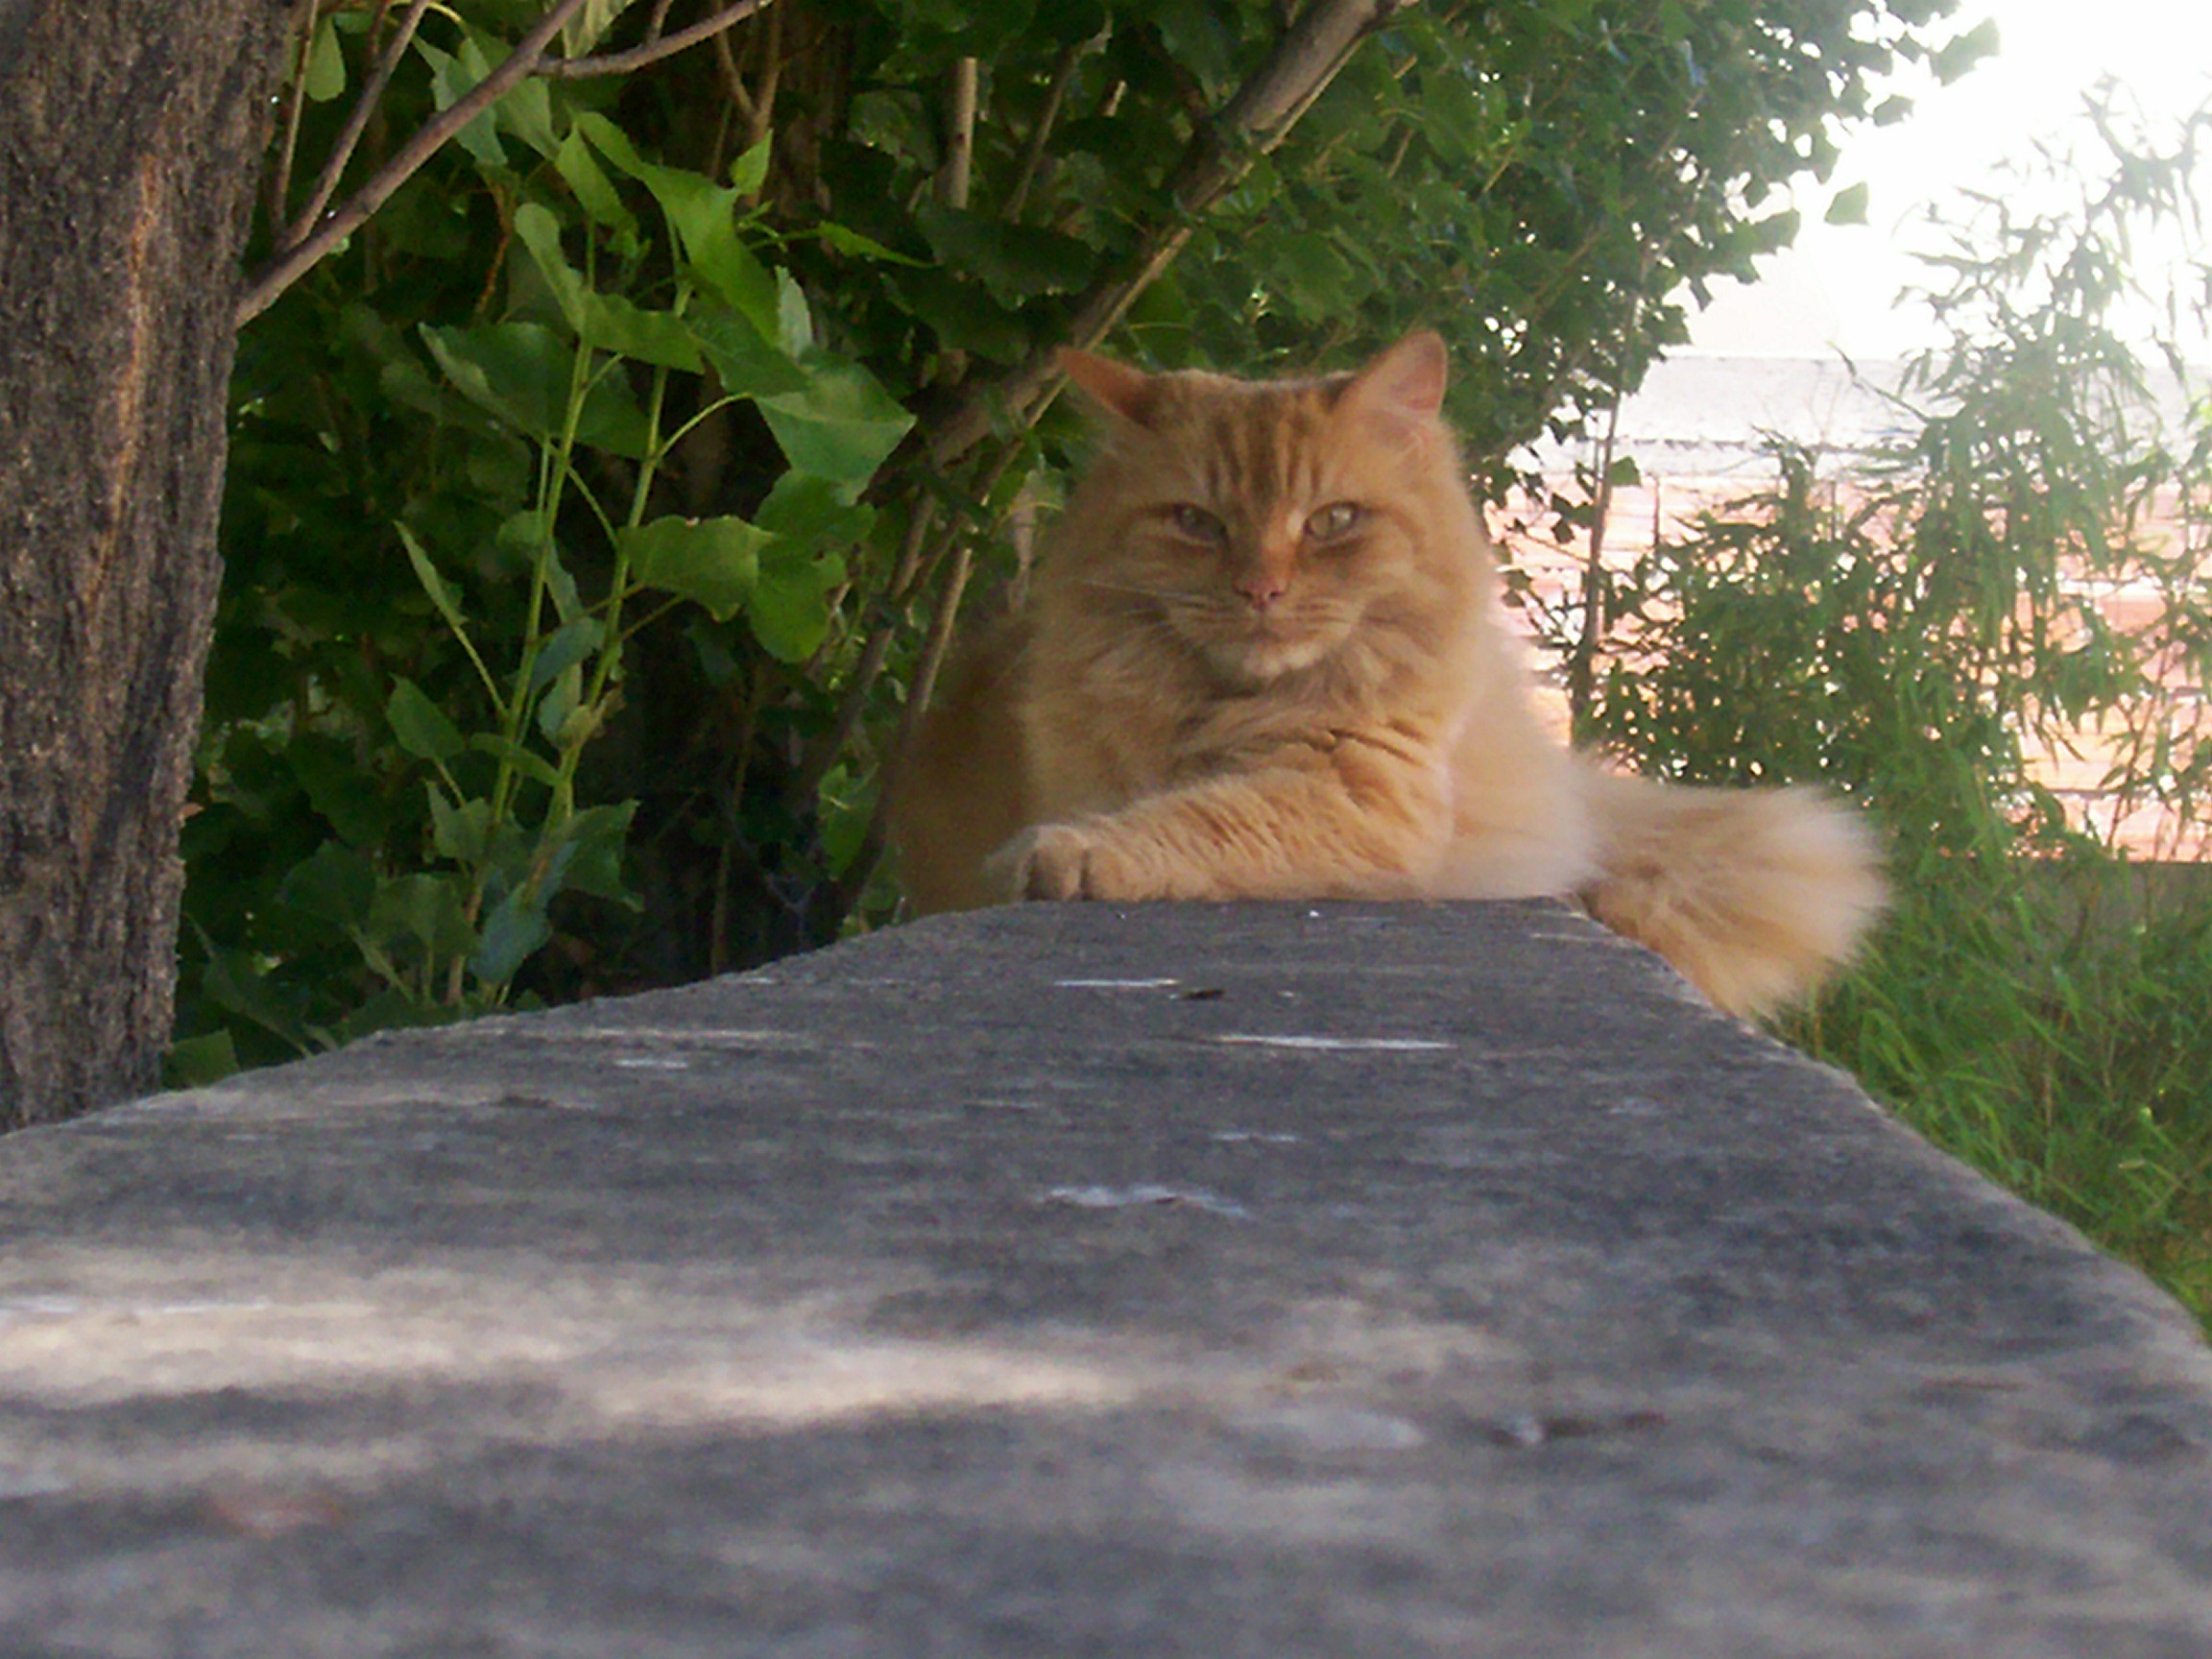
cat, mammal, small to medium sized cats, felidae, whiskers, domestic long haired cat, carnivore, grass, norwegian forest cat, eye, european shorthair, tree, wild cat, british semi longhair, fur, domestic short haired cat, wood, asian semi longhair, siberian, tabby cat, sunlight, fawn, cymric, maine coon, tail, aegean cat, plant, somali, asian